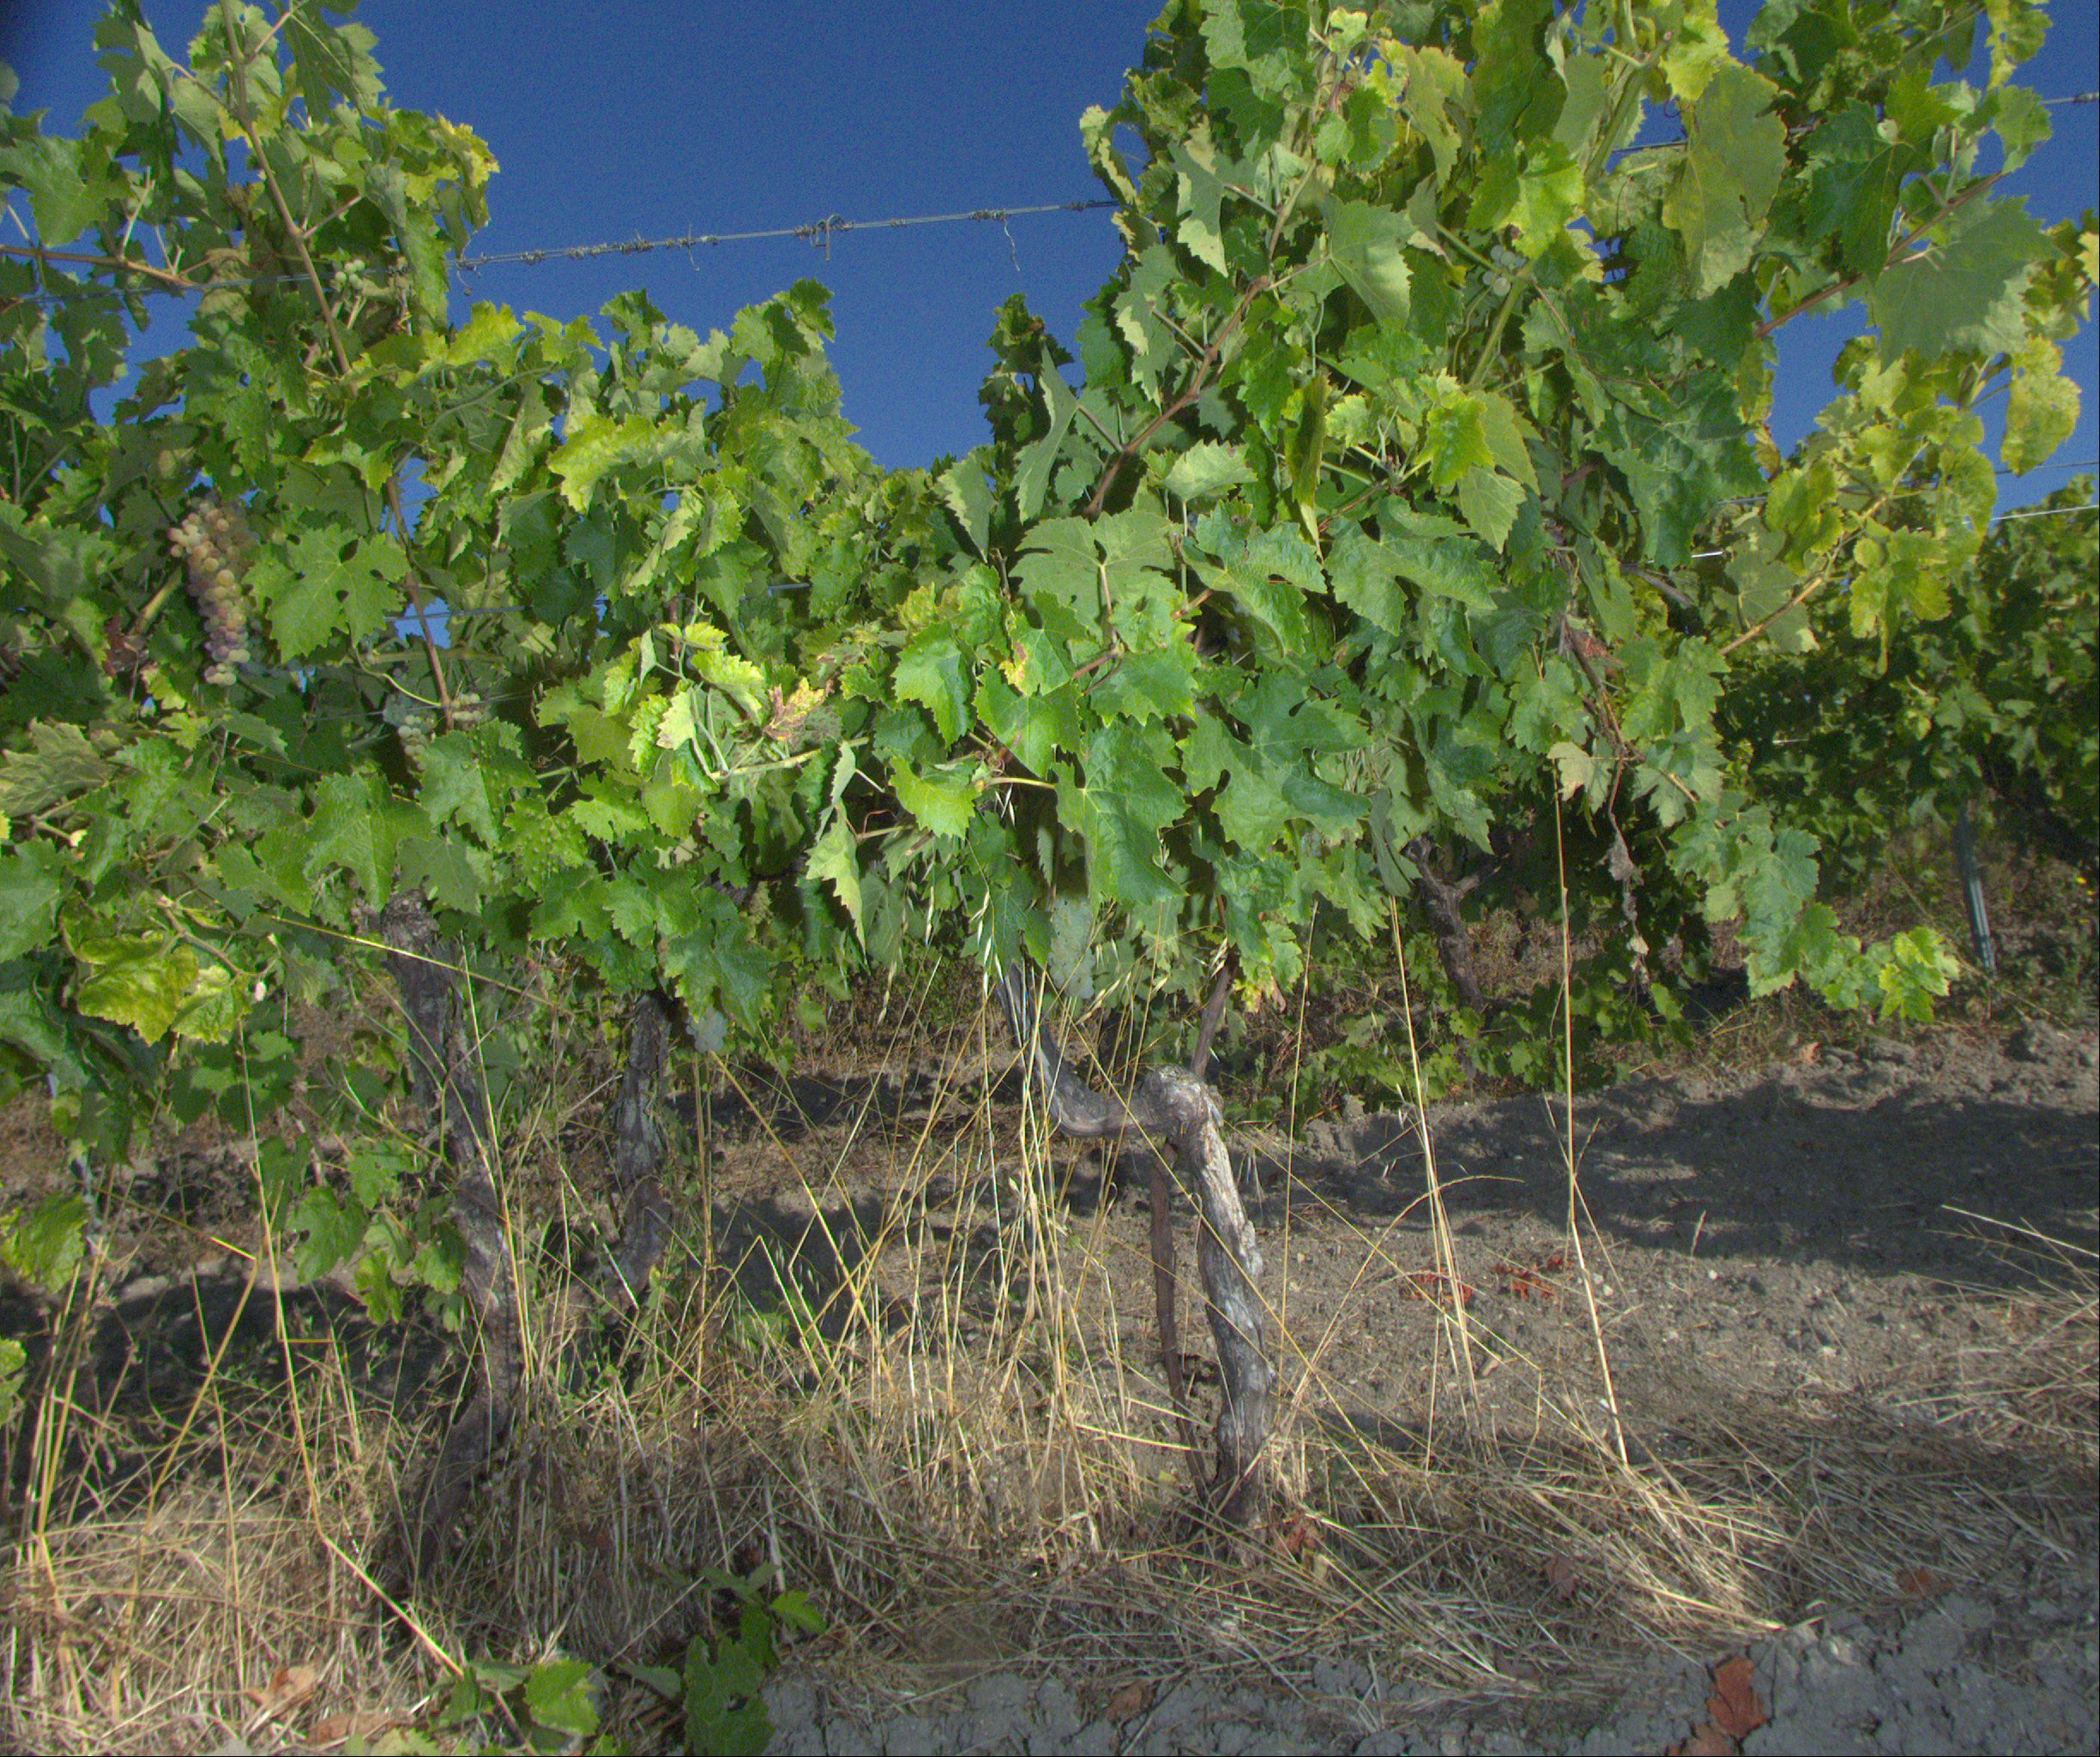
Grape variety: ugni-blanc
Disease: Flavescence dorée (fd)